Junk DNA

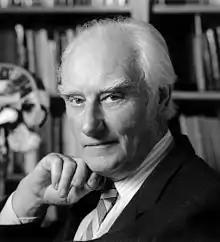
Francis Crick and others promoted the idea that transposons were examples of selfish DNA and were responsible for the proliferation of junk DNA.

By 1980 it was apparent that most of the repetitive DNA in the human genome was related to transposons. This prompted a series of papers and letters describing transposons as selfish DNA that acted as a parasite in genomes and produced no fitness advantage for the organism.